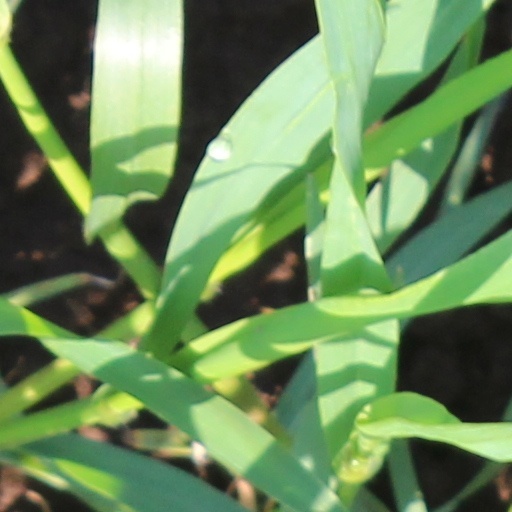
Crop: wheat